French locomotive classification

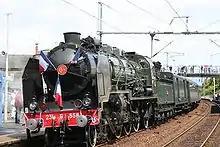
SNCF 231G 558 pulling an excursion train in June 2009

With electric and diesel vehicles include DMUs a letter A-B-C-D replaces 1-2-3-4 for the number of powered axles, and each bogie is grouped separately.